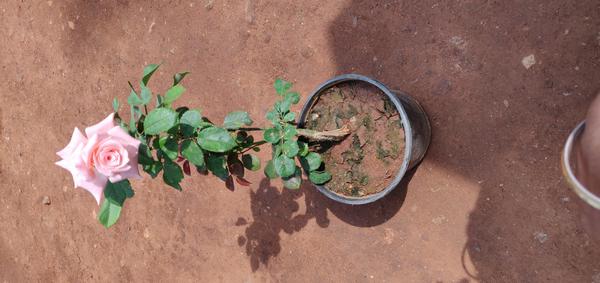
Plant: Rose